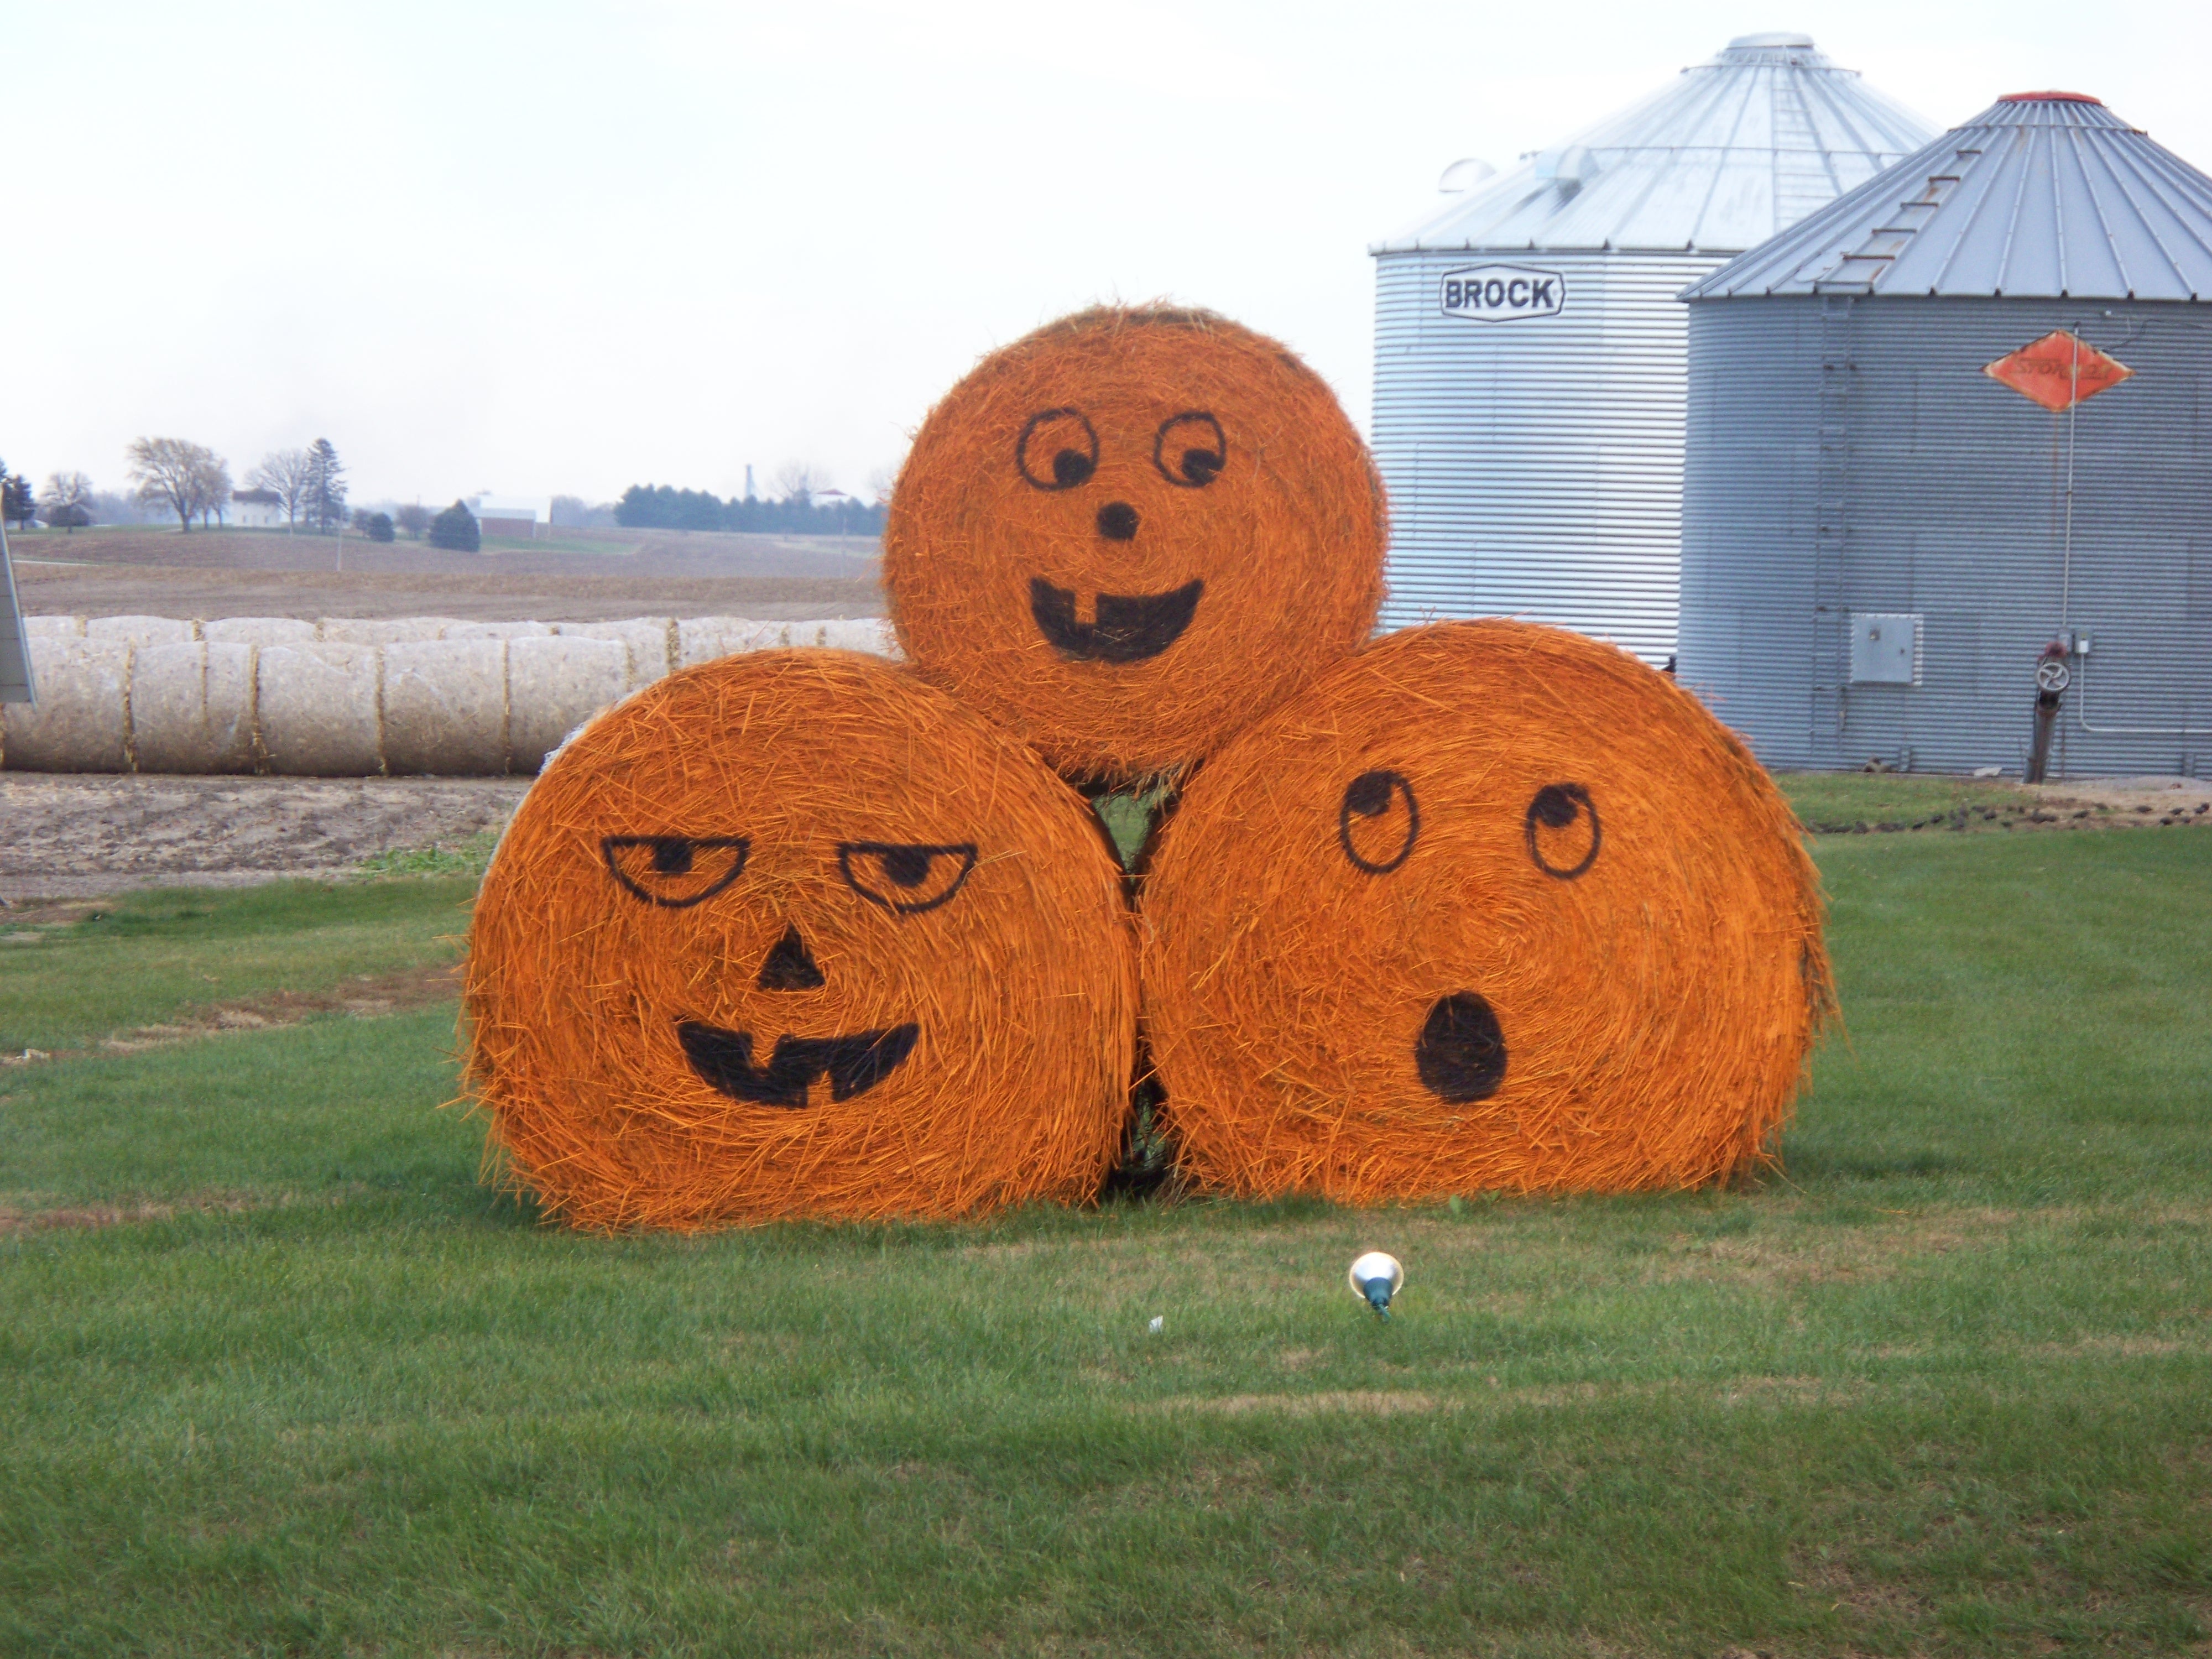
hay, bale, farm, fall, country, orange, farming, autumn, pumpkin, halloween, toy, season, jack o lantern, pumpkin patch, october